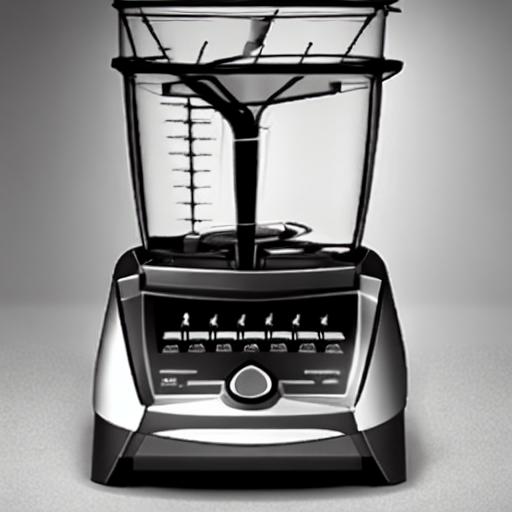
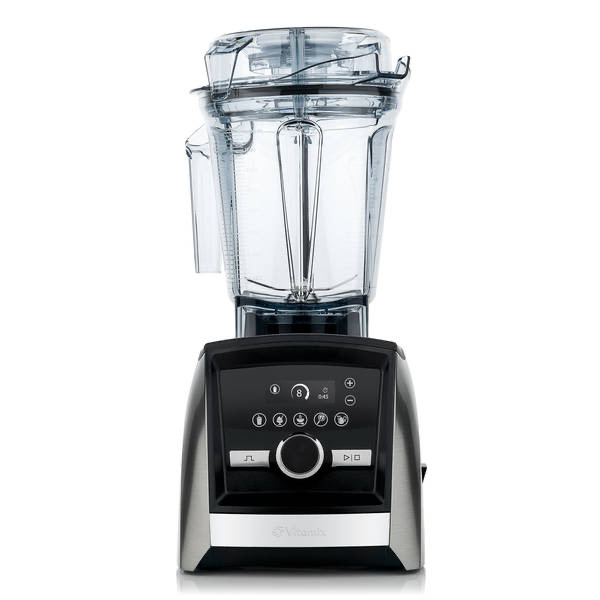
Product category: items_blender
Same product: no